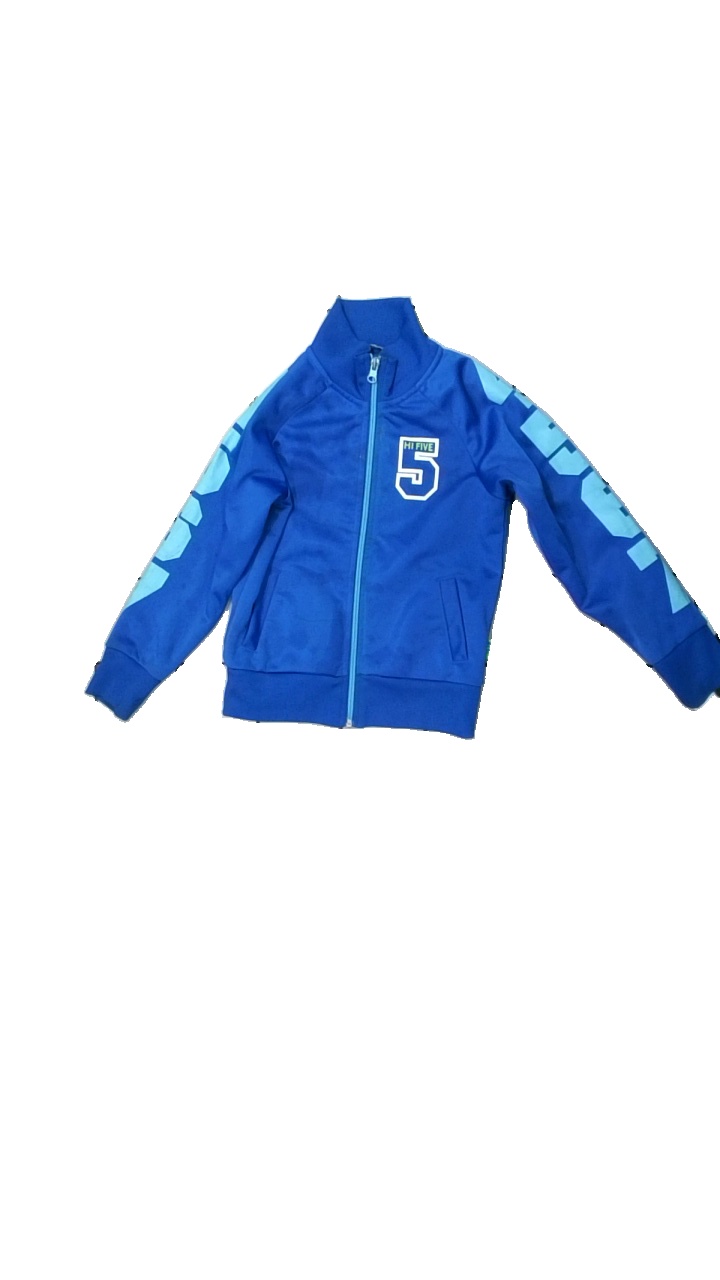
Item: Cardigan (Children)
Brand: Lindex
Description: blå kofta med dragkedja och text på, fläckar över hela
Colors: Blue, White
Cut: Regular
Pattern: Other
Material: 100% polyester
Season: All
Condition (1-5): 2
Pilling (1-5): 5
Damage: fläckar arm
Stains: Major
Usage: Export
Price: <50